High-performance liquid chromatography

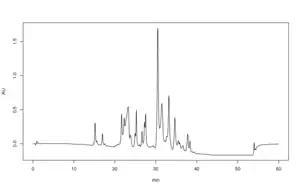
A chromatogram of complex mixture (perfume water) obtained by reversed phase HPLC

Partition chromatography was one of the first kinds of chromatography that chemists developed, and is barely used these days. The partition coefficient principle has been applied in paper chromatography, thin layer chromatography, gas phase and liquid–liquid separation applications. The 1952 Nobel Prize in chemistry was earned by Archer John Porter Martin and Richard Laurence Millington Synge for their development of the technique, which was used for their separation of amino acids. Partition chromatography uses a retained solvent, on the surface or within the grains or fibers of an "inert" solid supporting matrix as with paper chromatography; or takes advantage of some coulombic and/or hydrogen donor interaction with the stationary phase. Analyte molecules partition between a liquid stationary phase and the eluent. Just as in hydrophilic interaction chromatography (HILIC; a sub-technique within HPLC), this method separates analytes based on differences in their polarity. HILIC most often uses a bonded polar stationary phase and a mobile phase made primarily of acetonitrile with water as the strong component. Partition HPLC has been used historically on unbonded silica or alumina supports. Each works effectively for separating analytes by relative polar differences. HILIC bonded phases have the advantage of separating acidic, basic and neutral solutes in a single chromatographic run.